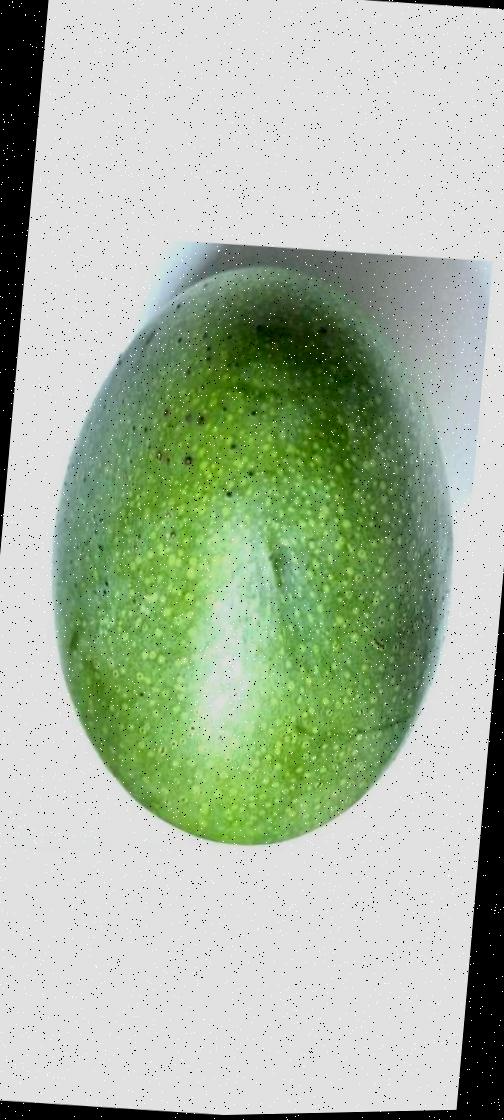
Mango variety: Ashshina Zhinuk